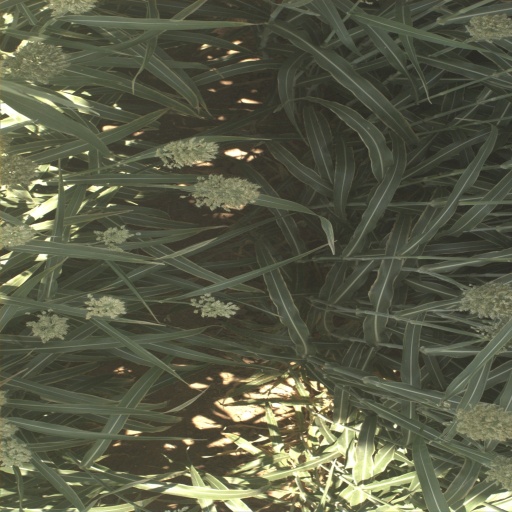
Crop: sorghum